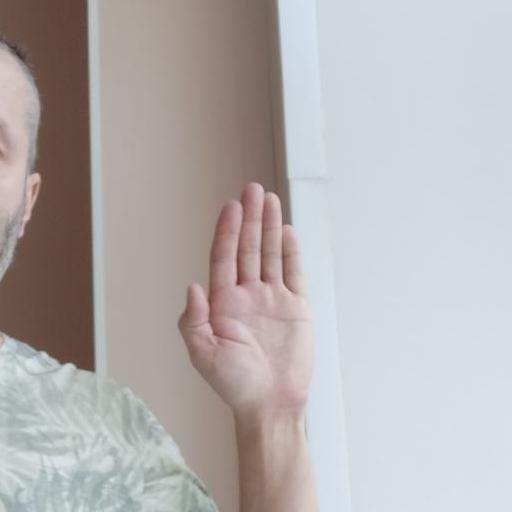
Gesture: stop